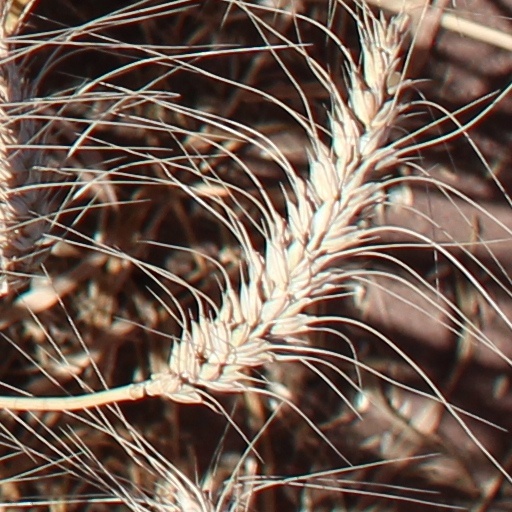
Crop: wheat